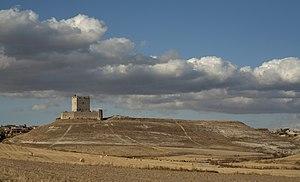
Tiedra est une commune de la province de Valladolid dans la communauté autonome de Castille-et-León en Espagne.